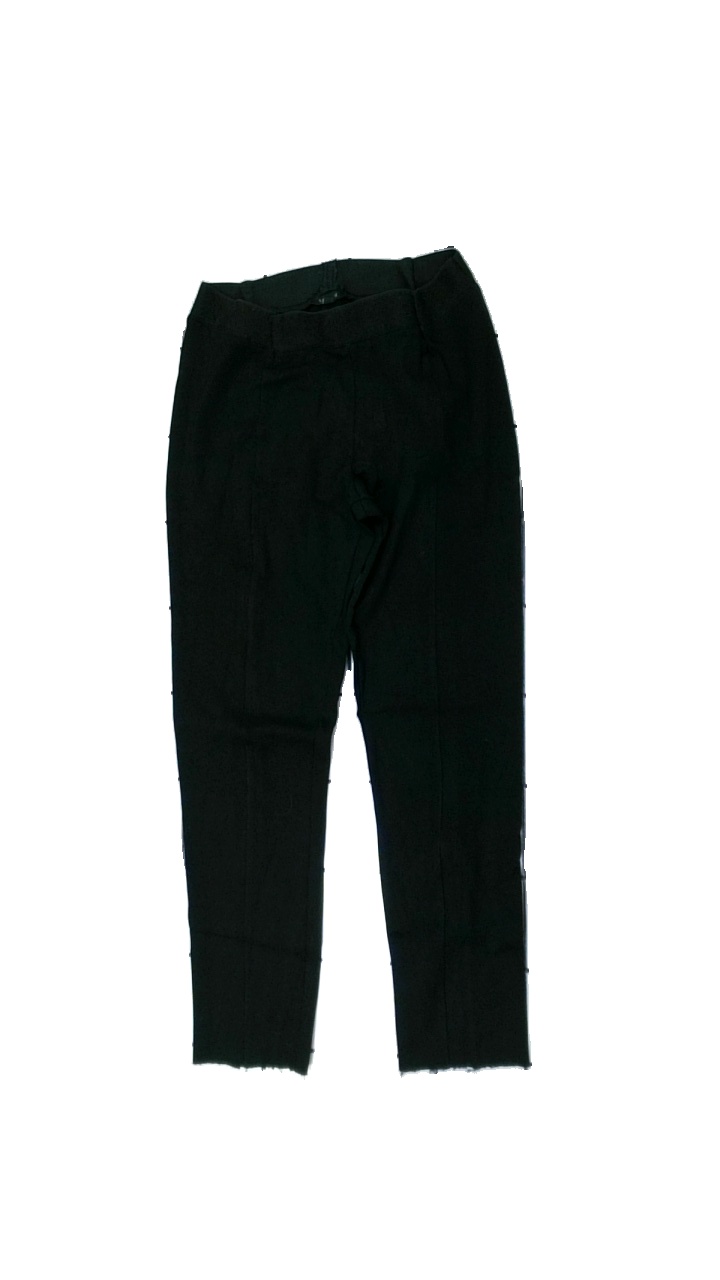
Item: Trousers (Ladies)
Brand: Lindex
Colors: Black
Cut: Regular
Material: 60% viscose, 40% nylon
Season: All
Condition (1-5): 2
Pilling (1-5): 2
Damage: Cut bottom legs
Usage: Export
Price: <50